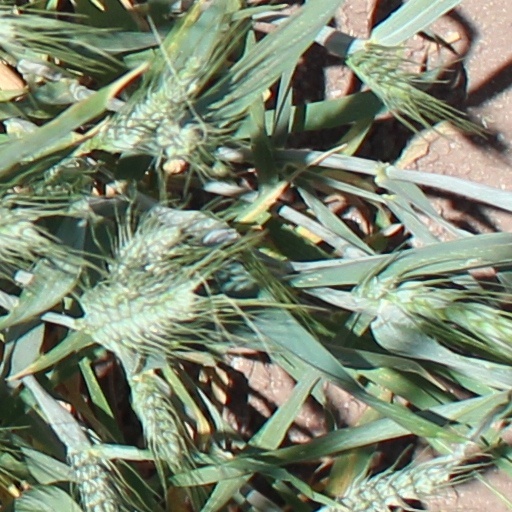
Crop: wheat